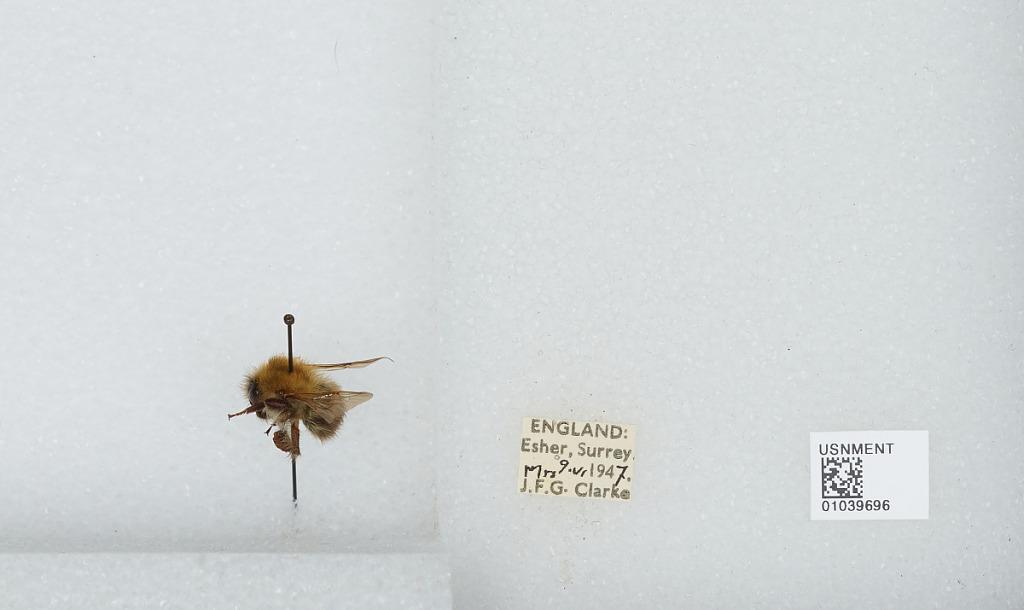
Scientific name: Bombus (Thoracobombus) pascuorum (Scopoli)
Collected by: J. Clarke
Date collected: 1947-6-9
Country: United Kingdom
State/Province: England
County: Surrey
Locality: Esher
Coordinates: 51.3691, -0.365